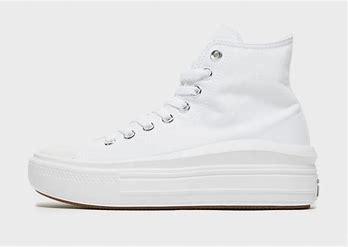
Brand: Converse
Model: Chuck Taylor All Star